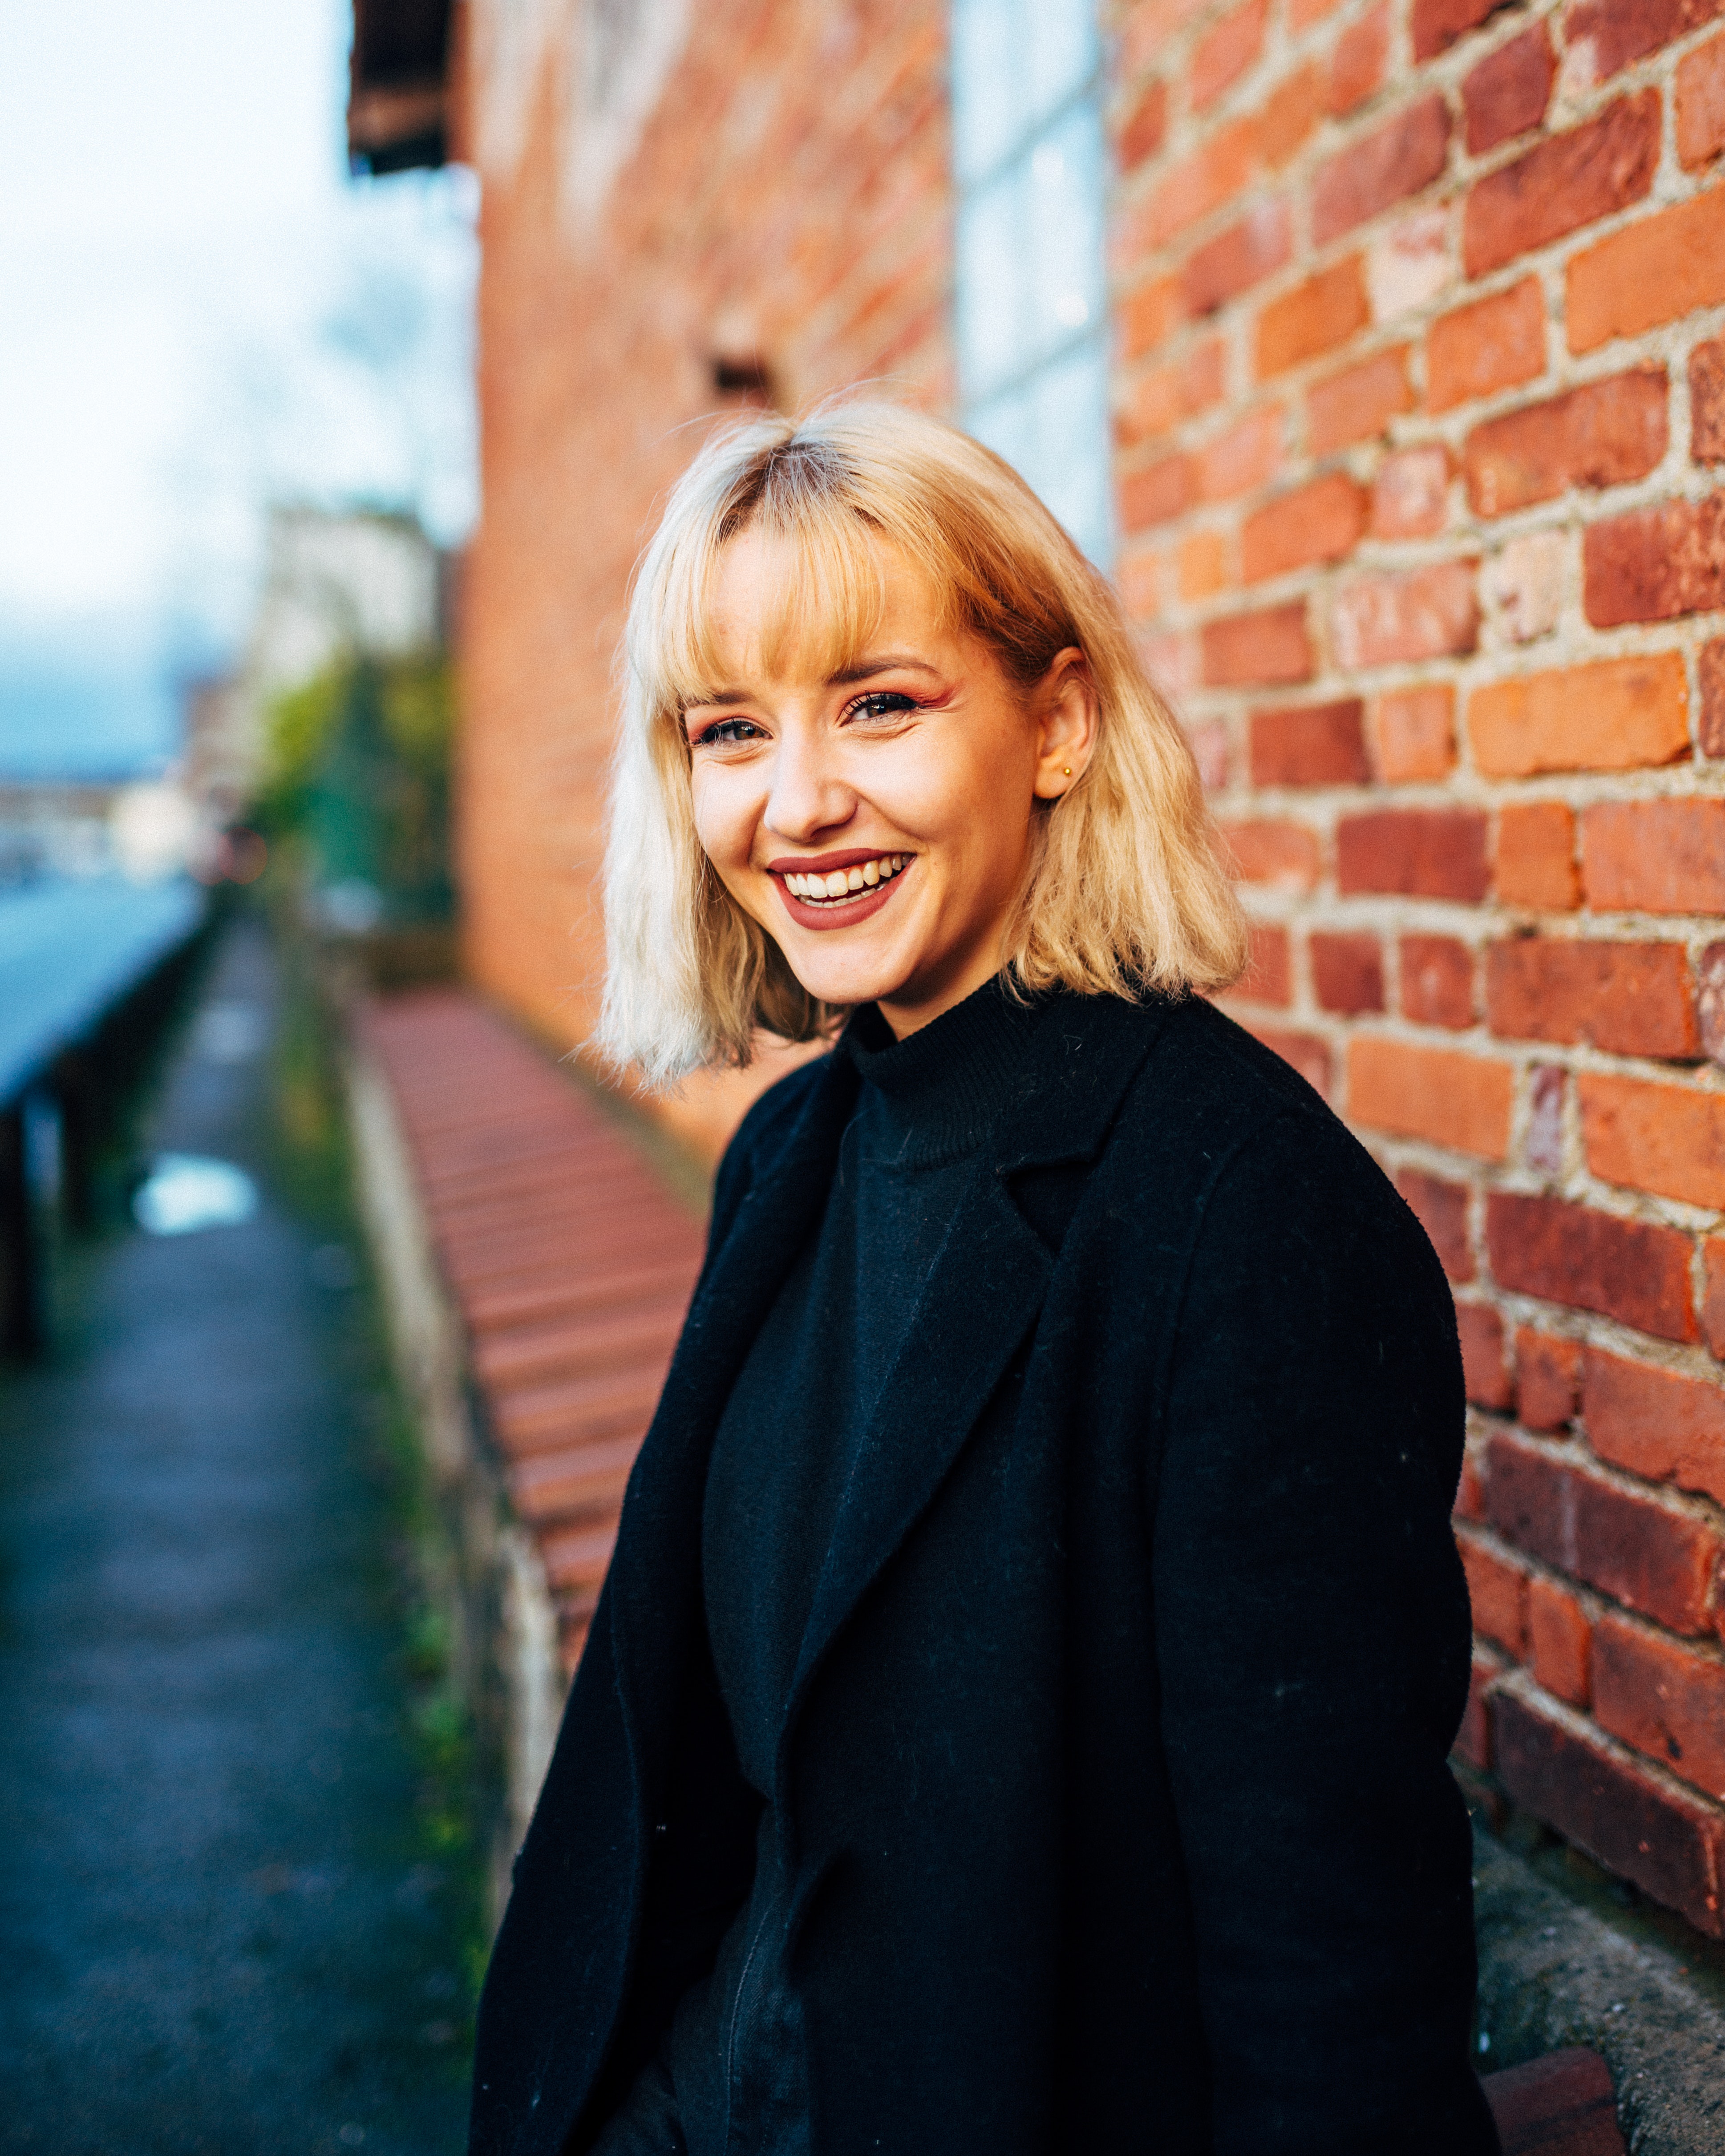
hair, photograph, face, facial expression, blond, blue, street fashion, beauty, red, smile, hairstyle, outerwear, photography, fashion, eye, portrait photography, photo shoot, lip, portrait, brick, long hair, happy, neck, style, model, jacket, laugh